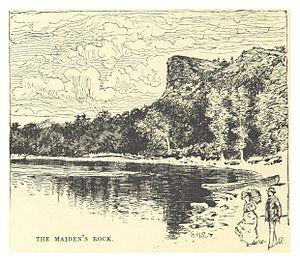
La Vie sur le Mississippi est un récit de voyage semi-autobiographique de Mark Twain publié en 1883, présentant un condensé de son univers personnel et artistique par sa façon turbulente et humoristique d'appréhender et de rendre la réalité, par son penchant pour une structure débridée et sa conviction que rien ne remplace l'expérience dans l'échafaudage d'un livre. En effet, le récit prend pour sujet le grand Mississippi, dont les flots ont traversé les jeunes années de l'auteur, qui avait appris, en tant qu'apprenti puis pilote de steamer, à en connaître tous les courants avec lesquels il réussit à s'identifier comme s'il en était la divinité tutélaire.